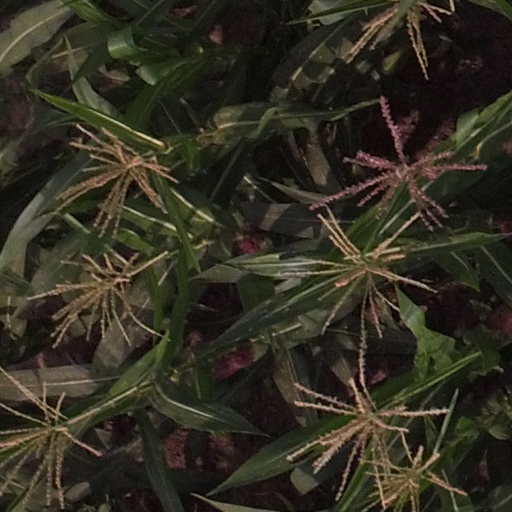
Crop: maize; corn